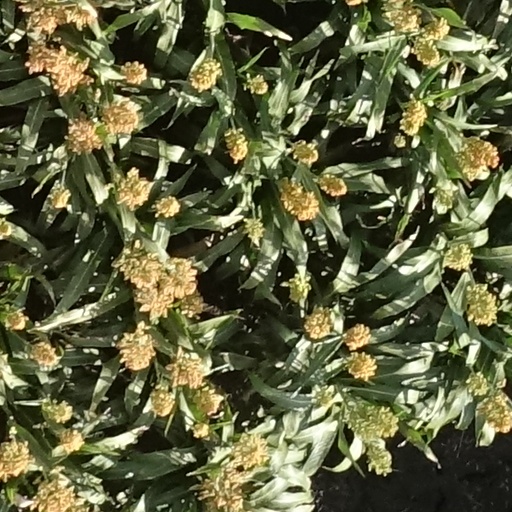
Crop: sorghum